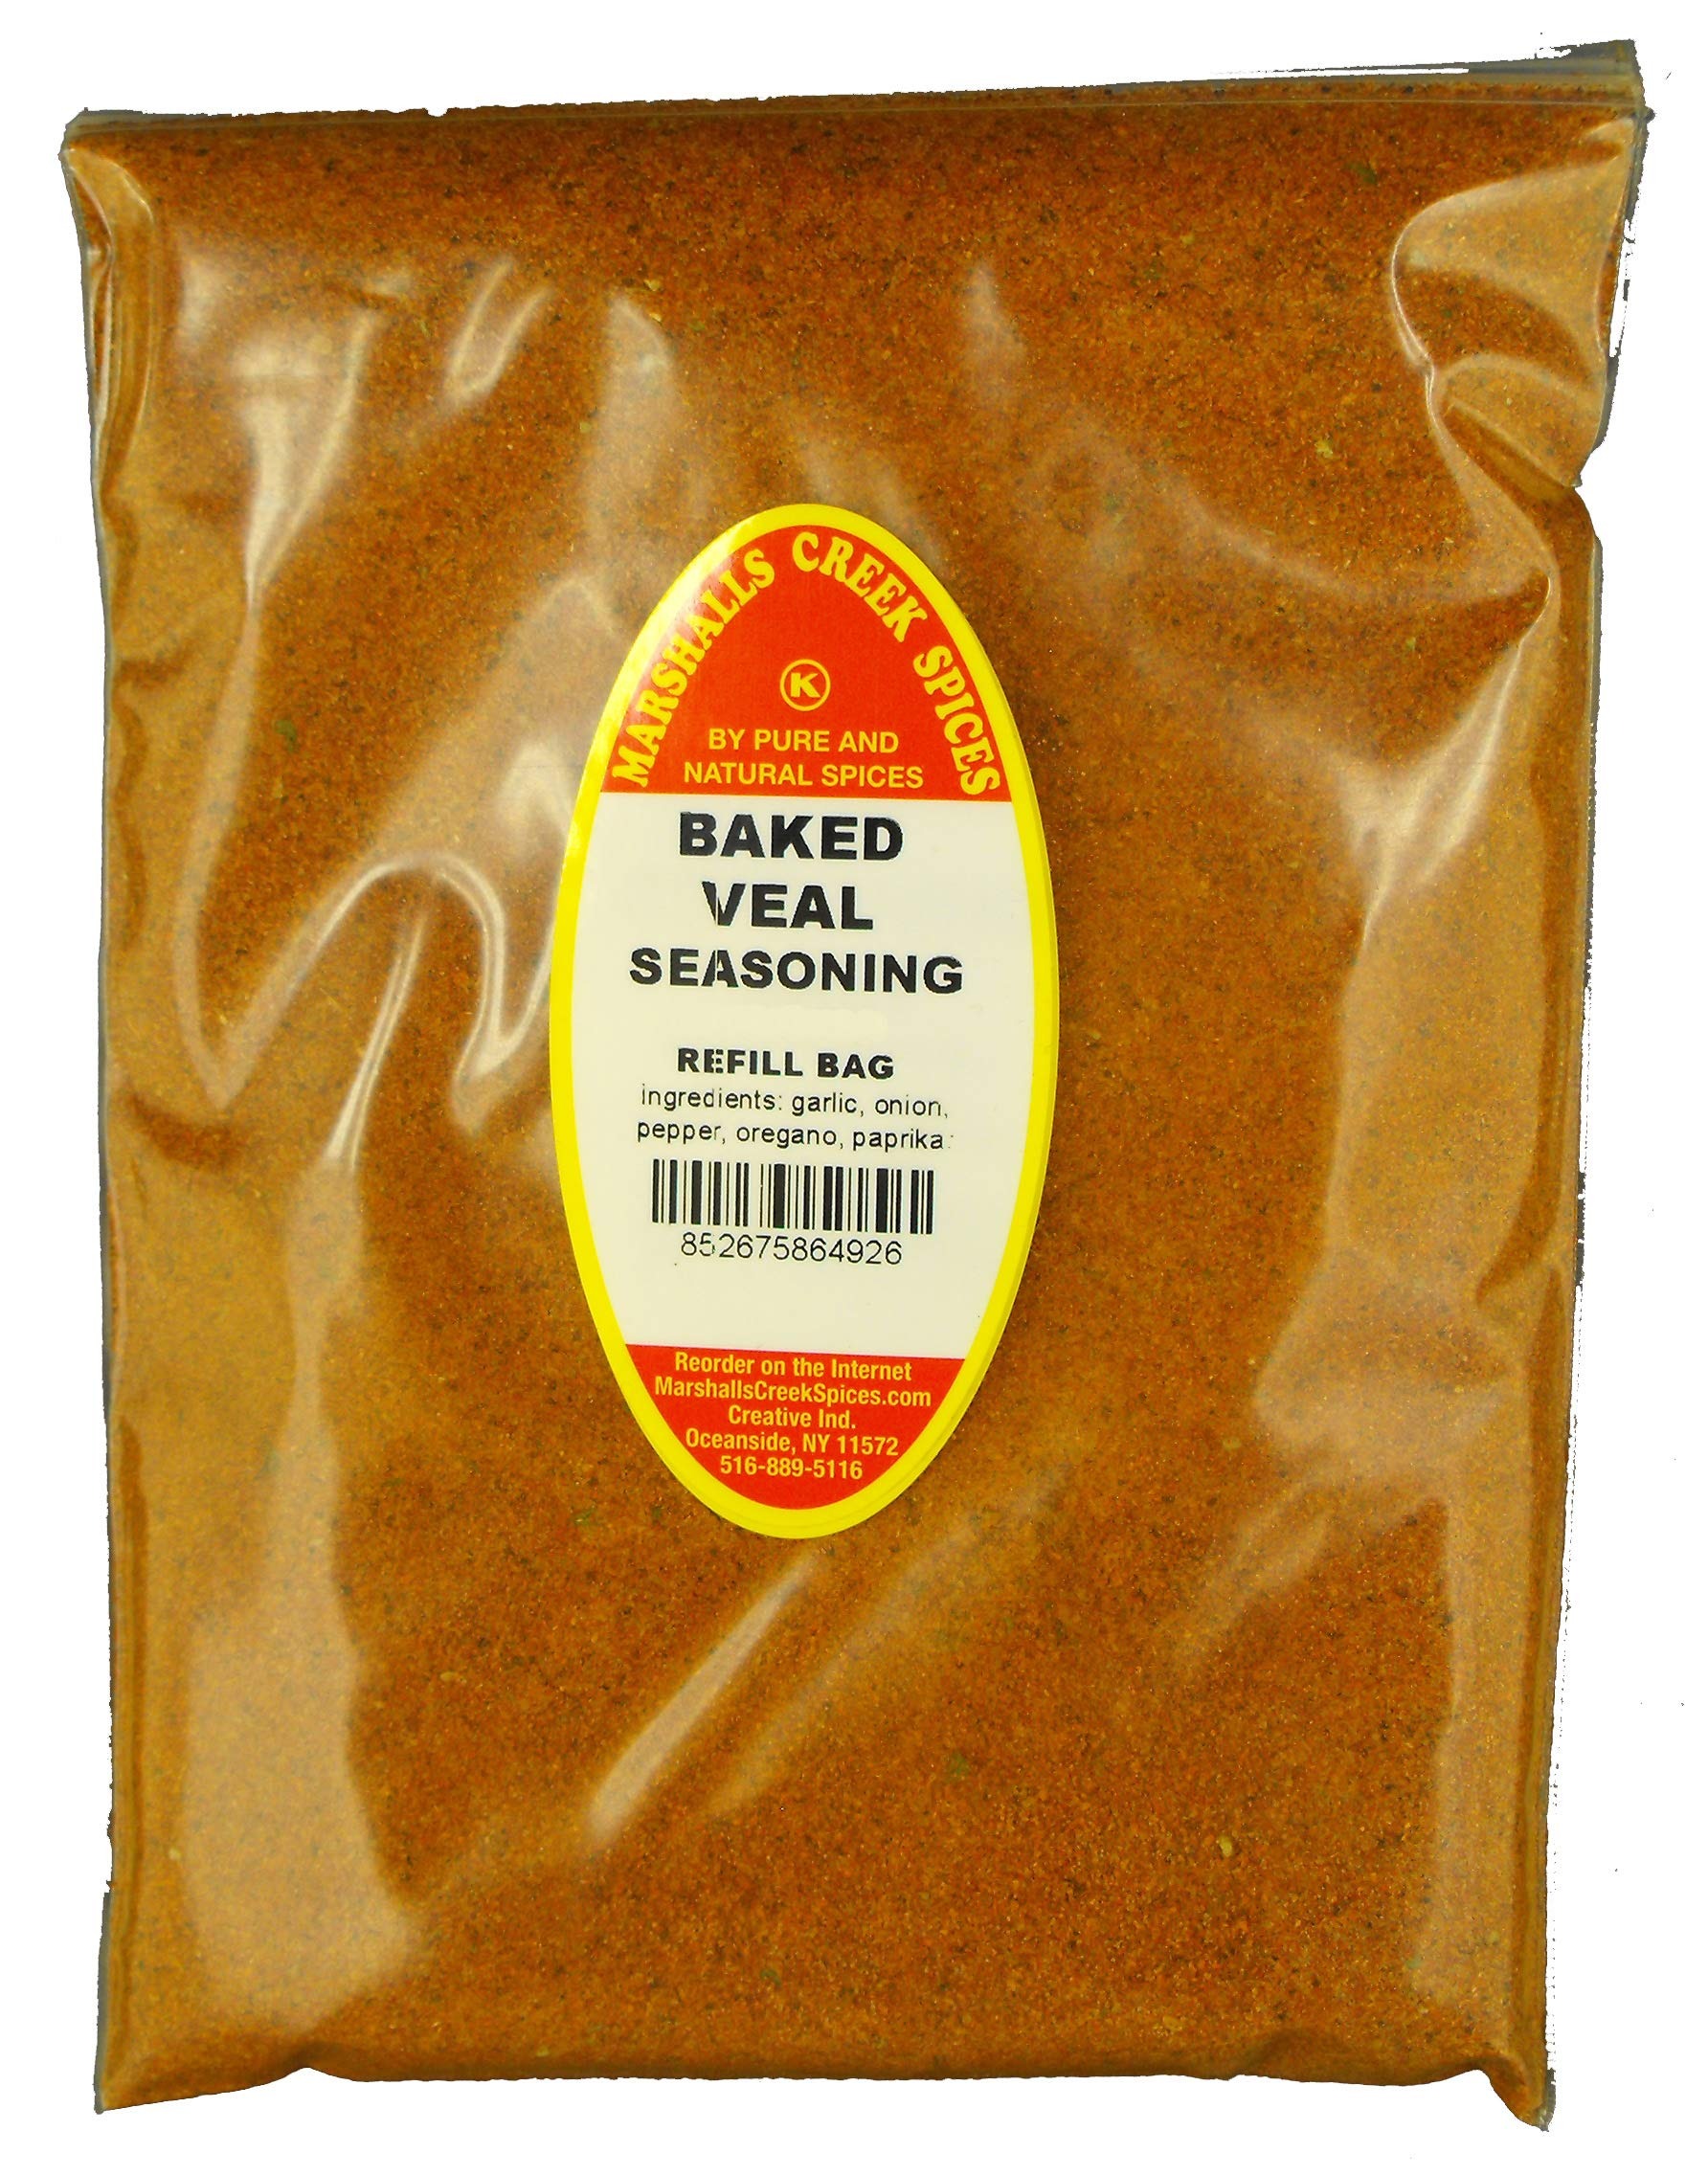
Item Name: Marshalls Creek Spices Refill Pouch Baked Veal Seasoning, 13 Ounce
Bullet Point 1: Packed Fresh Weekly
Bullet Point 2: No Fillers
Bullet Point 3: No MSG
Bullet Point 4: All Natural
Bullet Point 5: Direct From Manufacturer
Product Description: Ingredients, salt, garlic, onion, pepper, oregano, paprika
Value: 13.0
Unit: Ounce

Price: 11.48